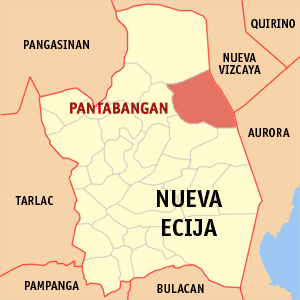
Pantabangan est une localité de la province de Nueva Ecija, aux Philippines. En 2015, elle compte 29 925 habitants.